Pitkin Formation

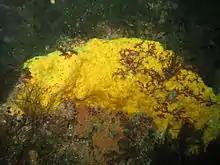
A modern "Cliona" from the coastal waters of northern France.

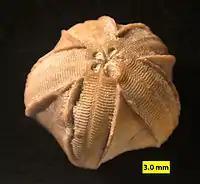
"Pentremites godoni" from the Lower Carboniferous of Illinois.

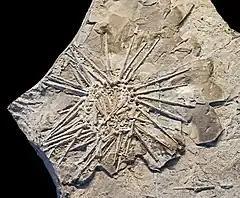
An upper Carboniferous species of "Archaeocidaris".

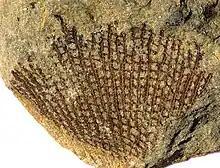
A Devonian "Fenestella" from Belgium.

This group was also referred to by another name in earlier studies: "Pelecypoda".